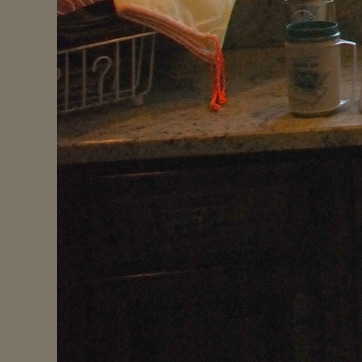
Material: wood